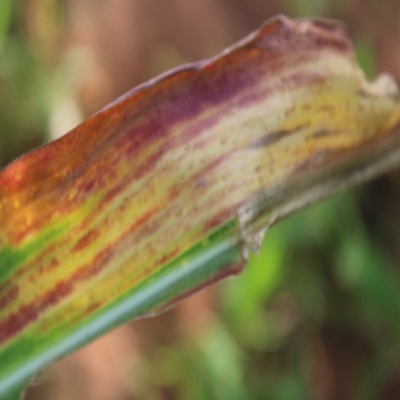
Crop: Maize
Condition: leaf spot